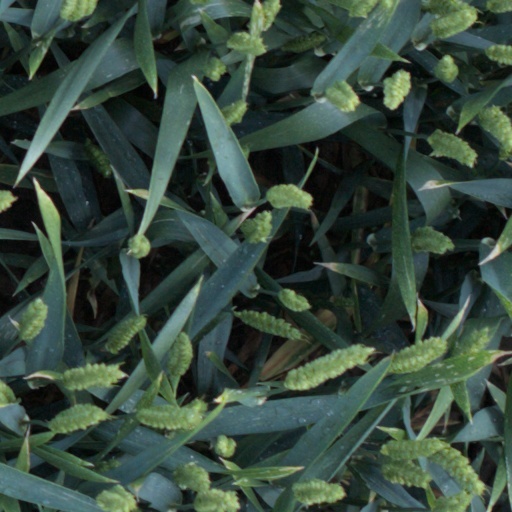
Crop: wheat